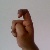
The image shows a hand gesture representing the letter 'X' in Indian Sign Language.